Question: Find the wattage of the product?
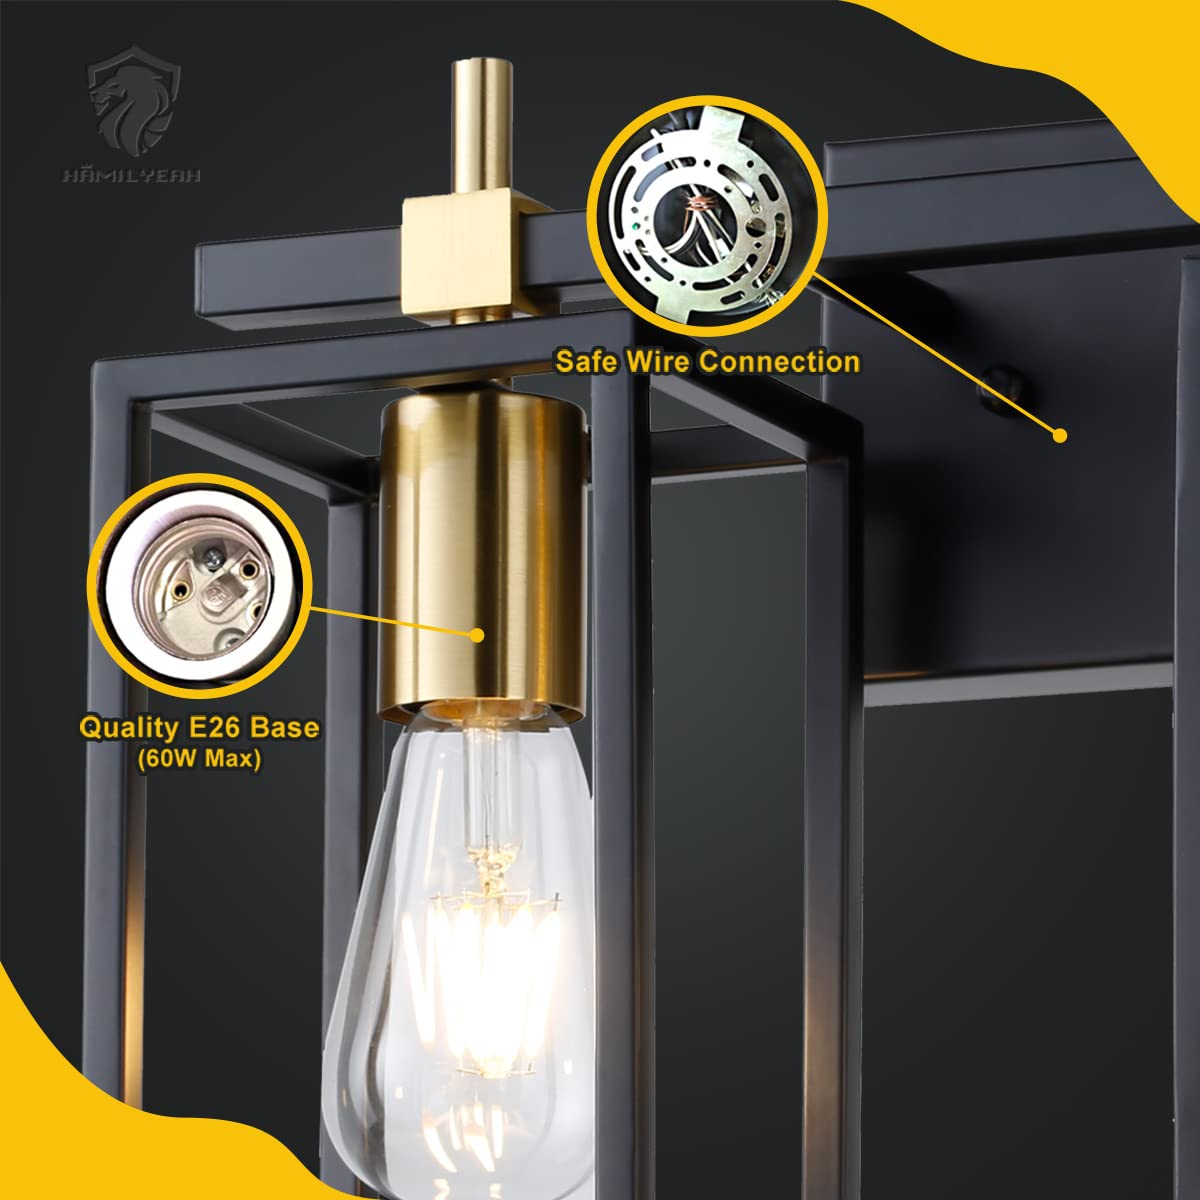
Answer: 60.0 watt